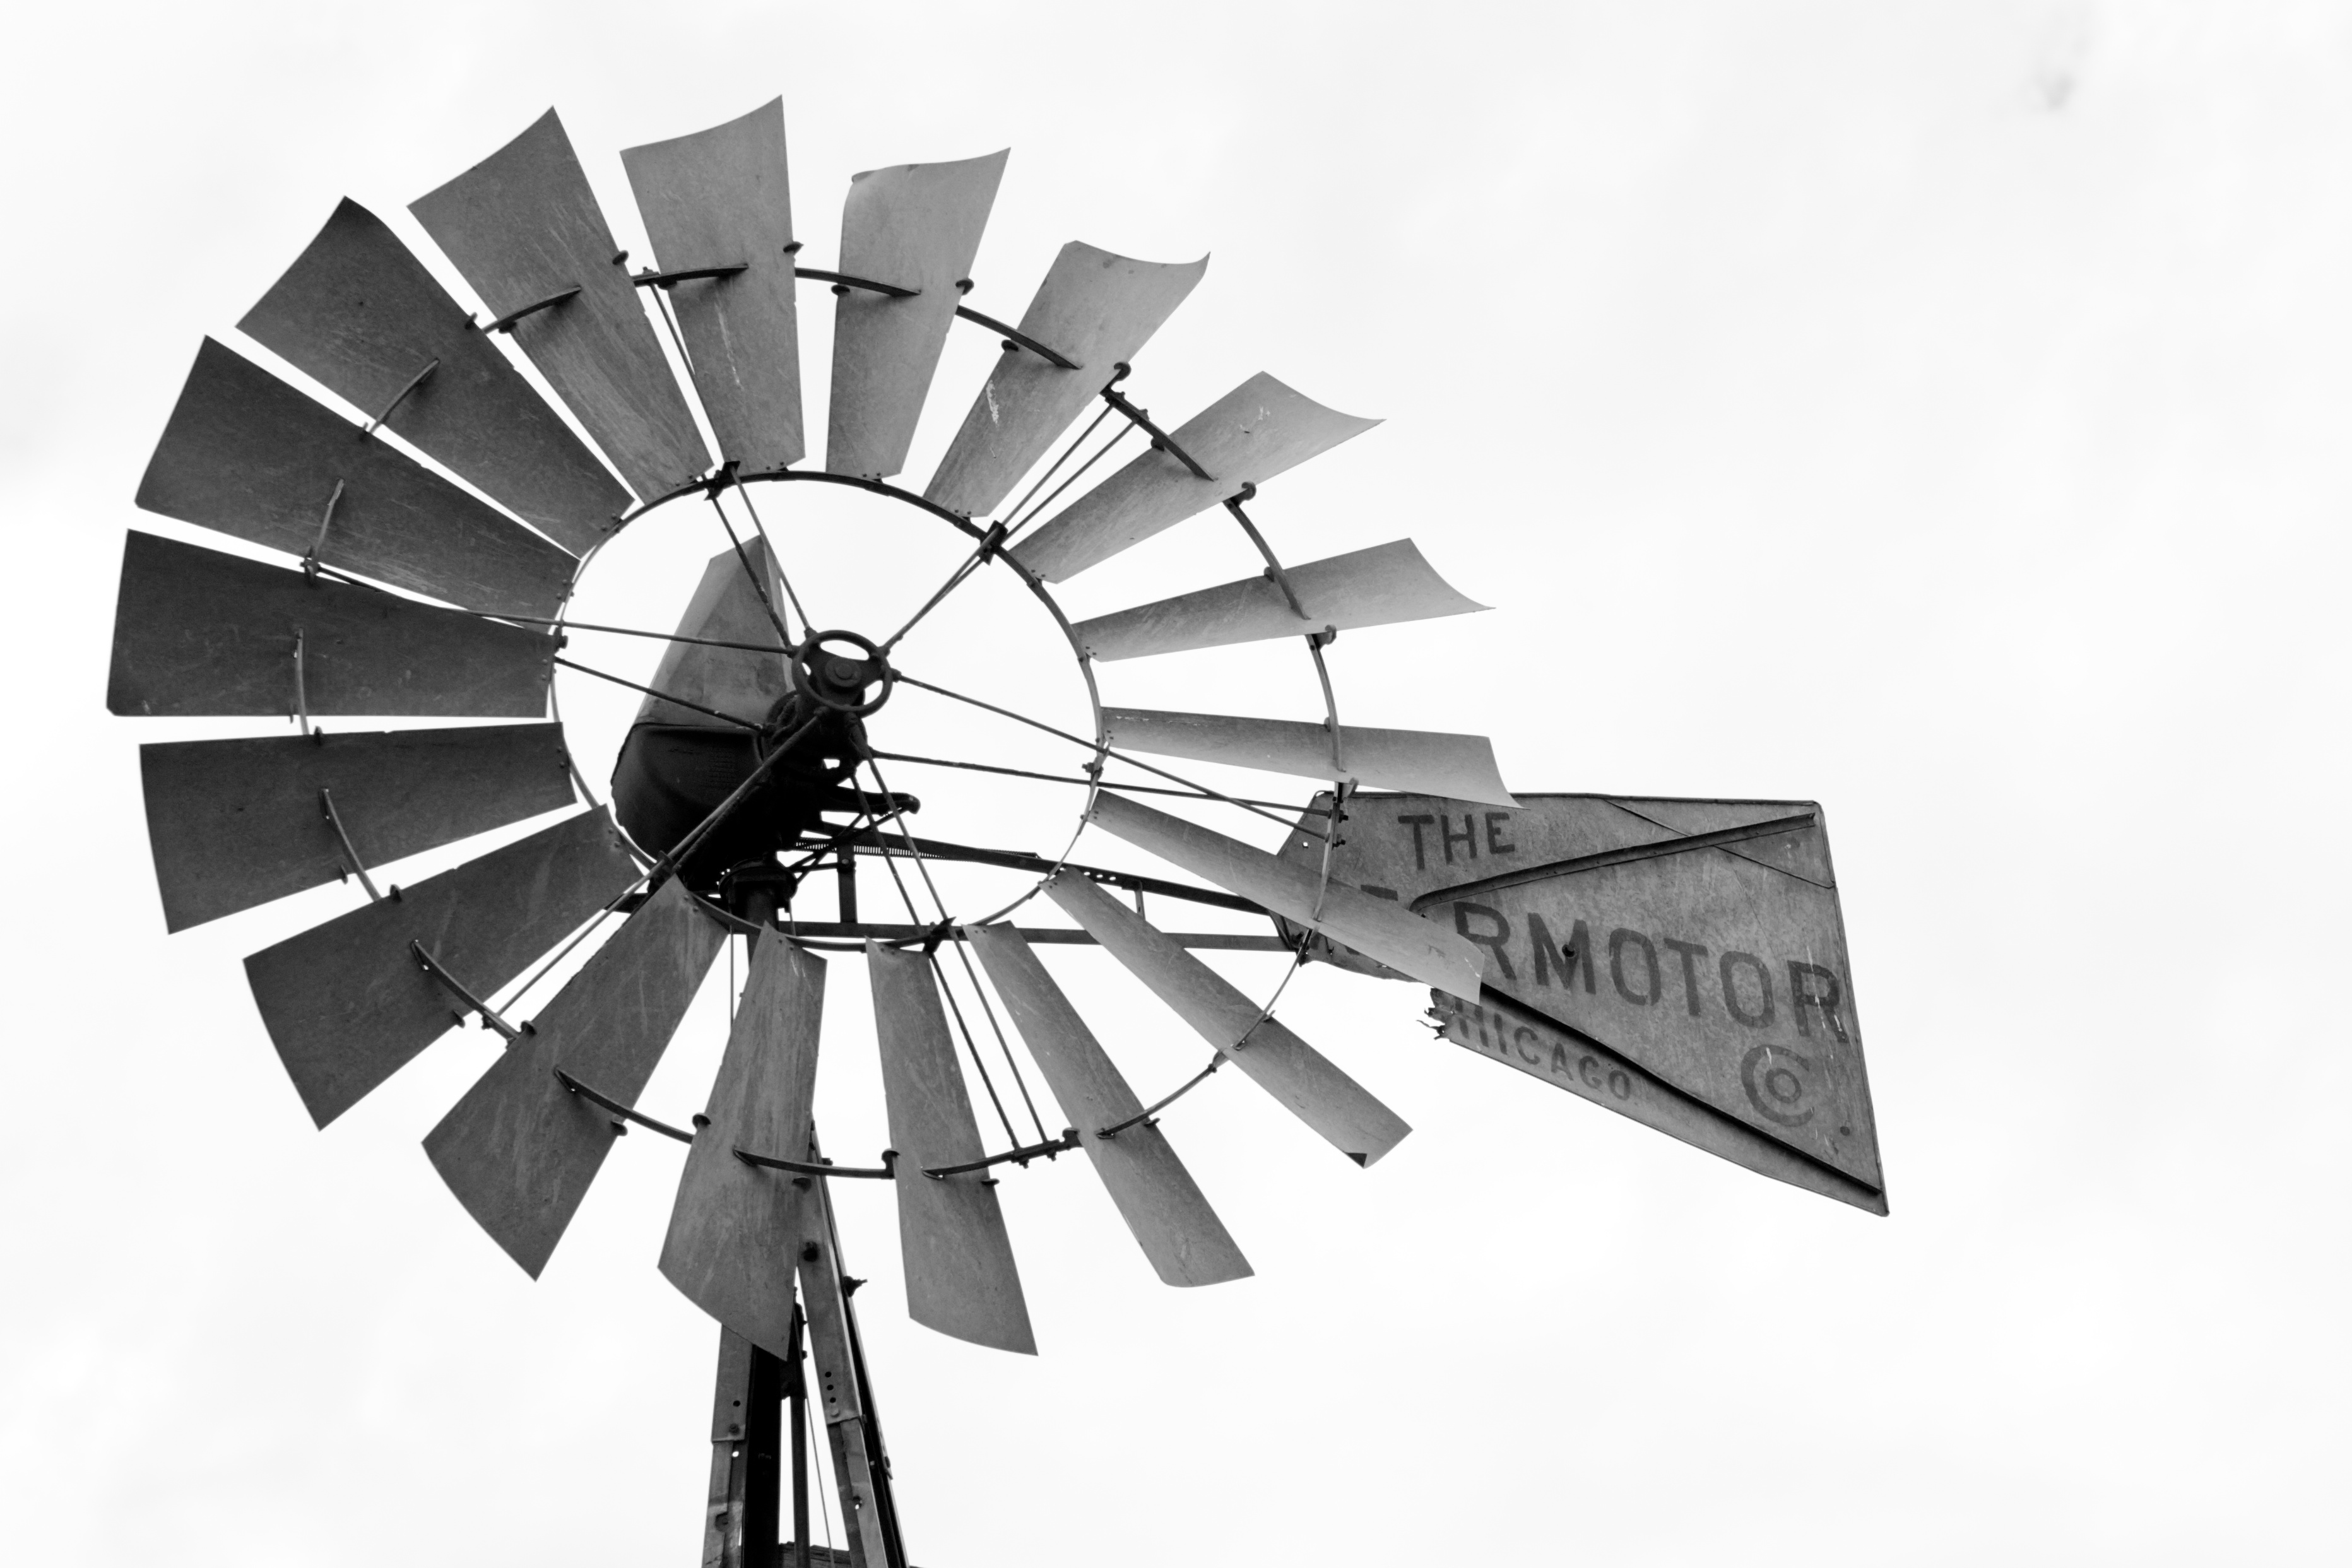
wing, black and white, wheel, clock, product, illustration, symmetry, ds106, rockartranch, monochrome photography, aircraft engine